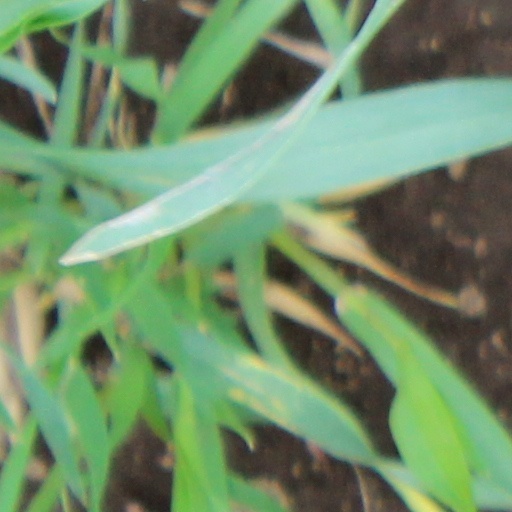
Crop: wheat